Alfred Edward Turner

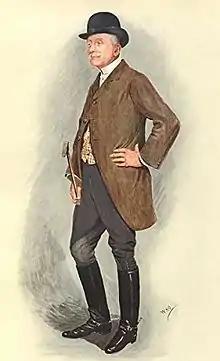
Caricature of Sir Alfred by "WHO" in "Vanity Fair", 1910

Major-General Sir Alfred Edward Turner, (3 March 1842 – 20 November 1918) was a British Army officer of the late nineteenth century, who served in administrative posts in Ireland.